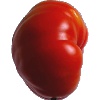
Label: Tomato 3